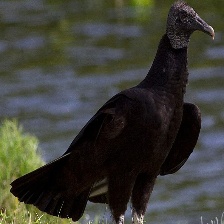
Species: BLACK VULTURE
Scientific name: CORAGYPS ATRATUS
ImageNet parent category: vulture